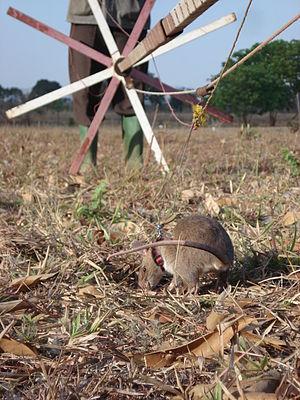
APOPO, acronyme de Anti-Persoonsmijnen Ontmijnende Product Ontwikkeling est une organisation non gouvernementale belge qui forme des rats, plus précisément des cricétomes des savanes, pour leur apprendre à détecter des mines terrestres ou la tuberculose. La mission d'APOPO est de mettre au point une méthode de détection à l'aide de rats, afin de résoudre des problèmes mondiaux et d'inspirer un changement social positif. APOPO travaille surtout en Afrique et en Asie.